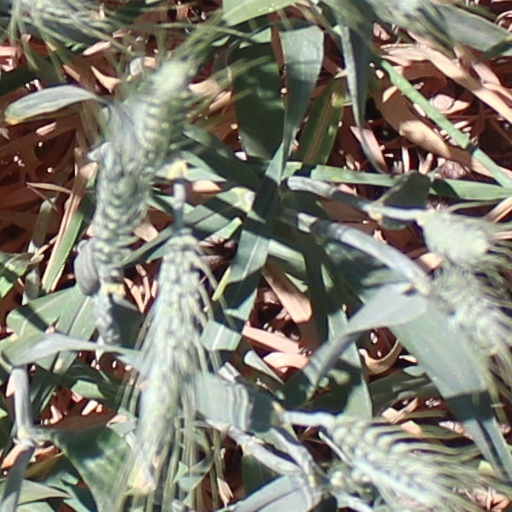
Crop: wheat